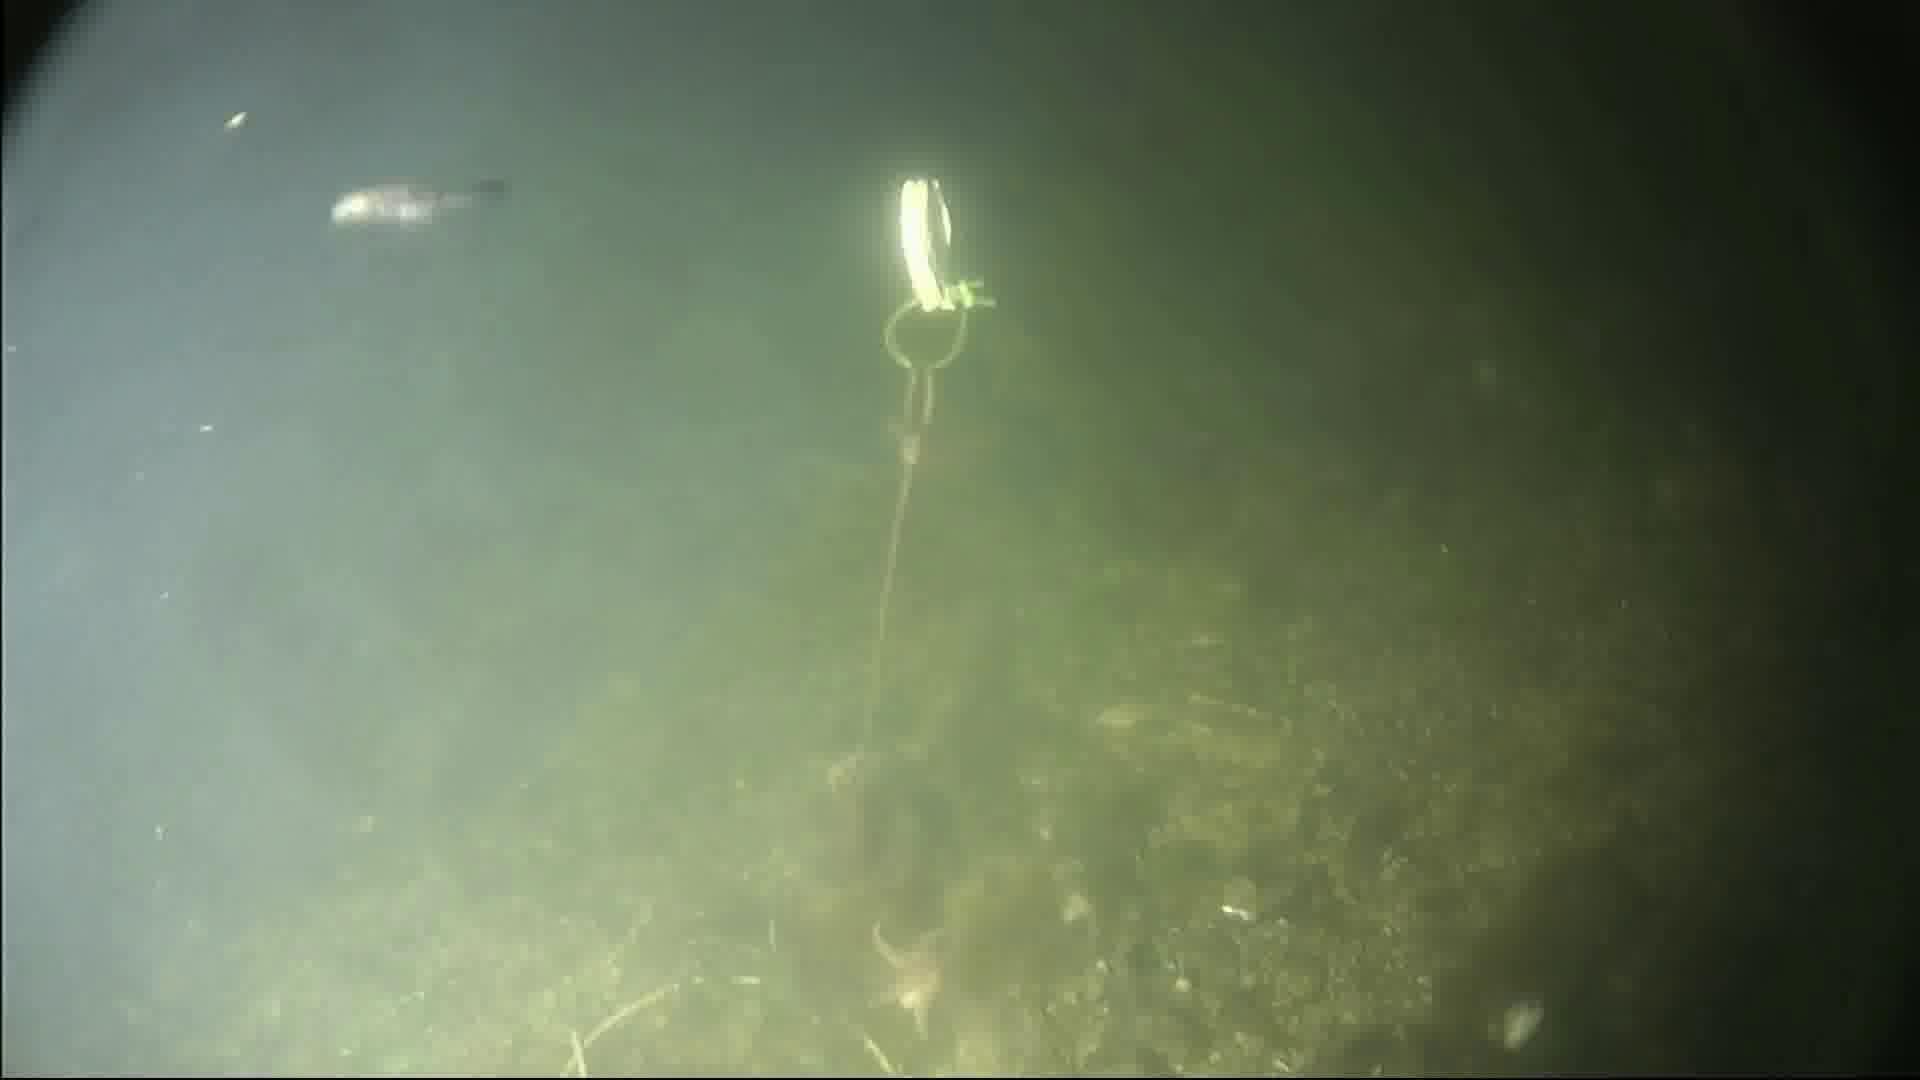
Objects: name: starfish
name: small_fish